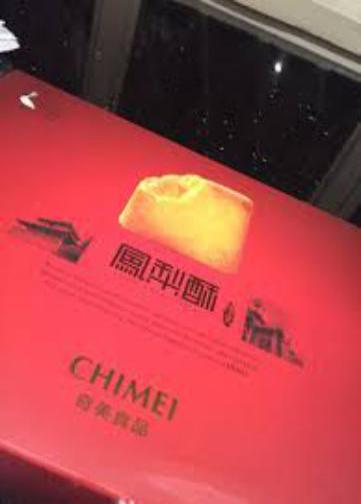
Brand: chimei
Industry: Electronic